Boulder Post Office

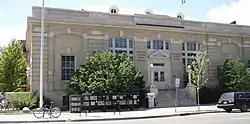
Post office in 2009

The Officer Eric H. Talley Post Office Building, also known as the Boulder Post Office or Boulder Main Post Office, at 1905 Fifteenth St. in Boulder, Colorado, was built in 1910. It was listed on the National Register of Historic Places as US Post Office—Boulder Main in 1986. On August 4, 2022, following the 2021 Boulder shooting, the building was dedicated in honor of police officer Eric Talley, who was killed while responding to the shooting. Local Congressman Joe Neguse introduced the legislation to rename the post office in the months following the shooting, which was signed into law in March of 2022.